Querrieu

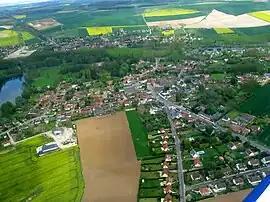
An aerial view of Querrieu

Querrieu is a commune in the Somme department in Hauts-de-France in northern France.